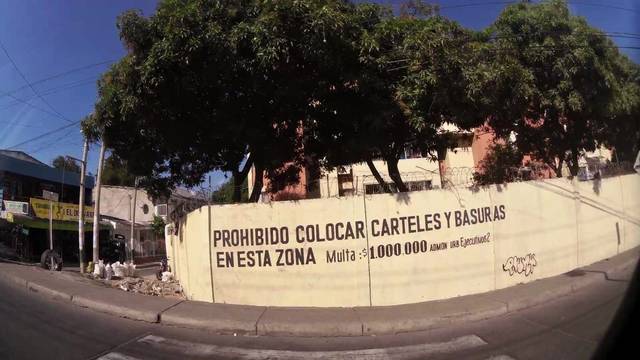
Region: Colombia
Coordinates: 10.397, -75.496